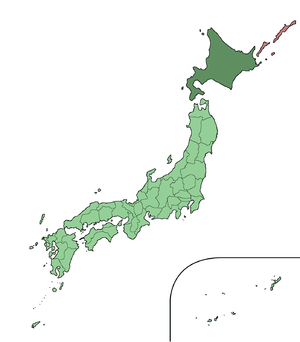
Les villes noyaux sont des villes japonaises où résident plus de 300 000 habitants. Elles sont compétentes dans certains domaines habituellement réservés aux préfectures mais dans une moindre mesure que les villes désignées par ordonnance gouvernementale.